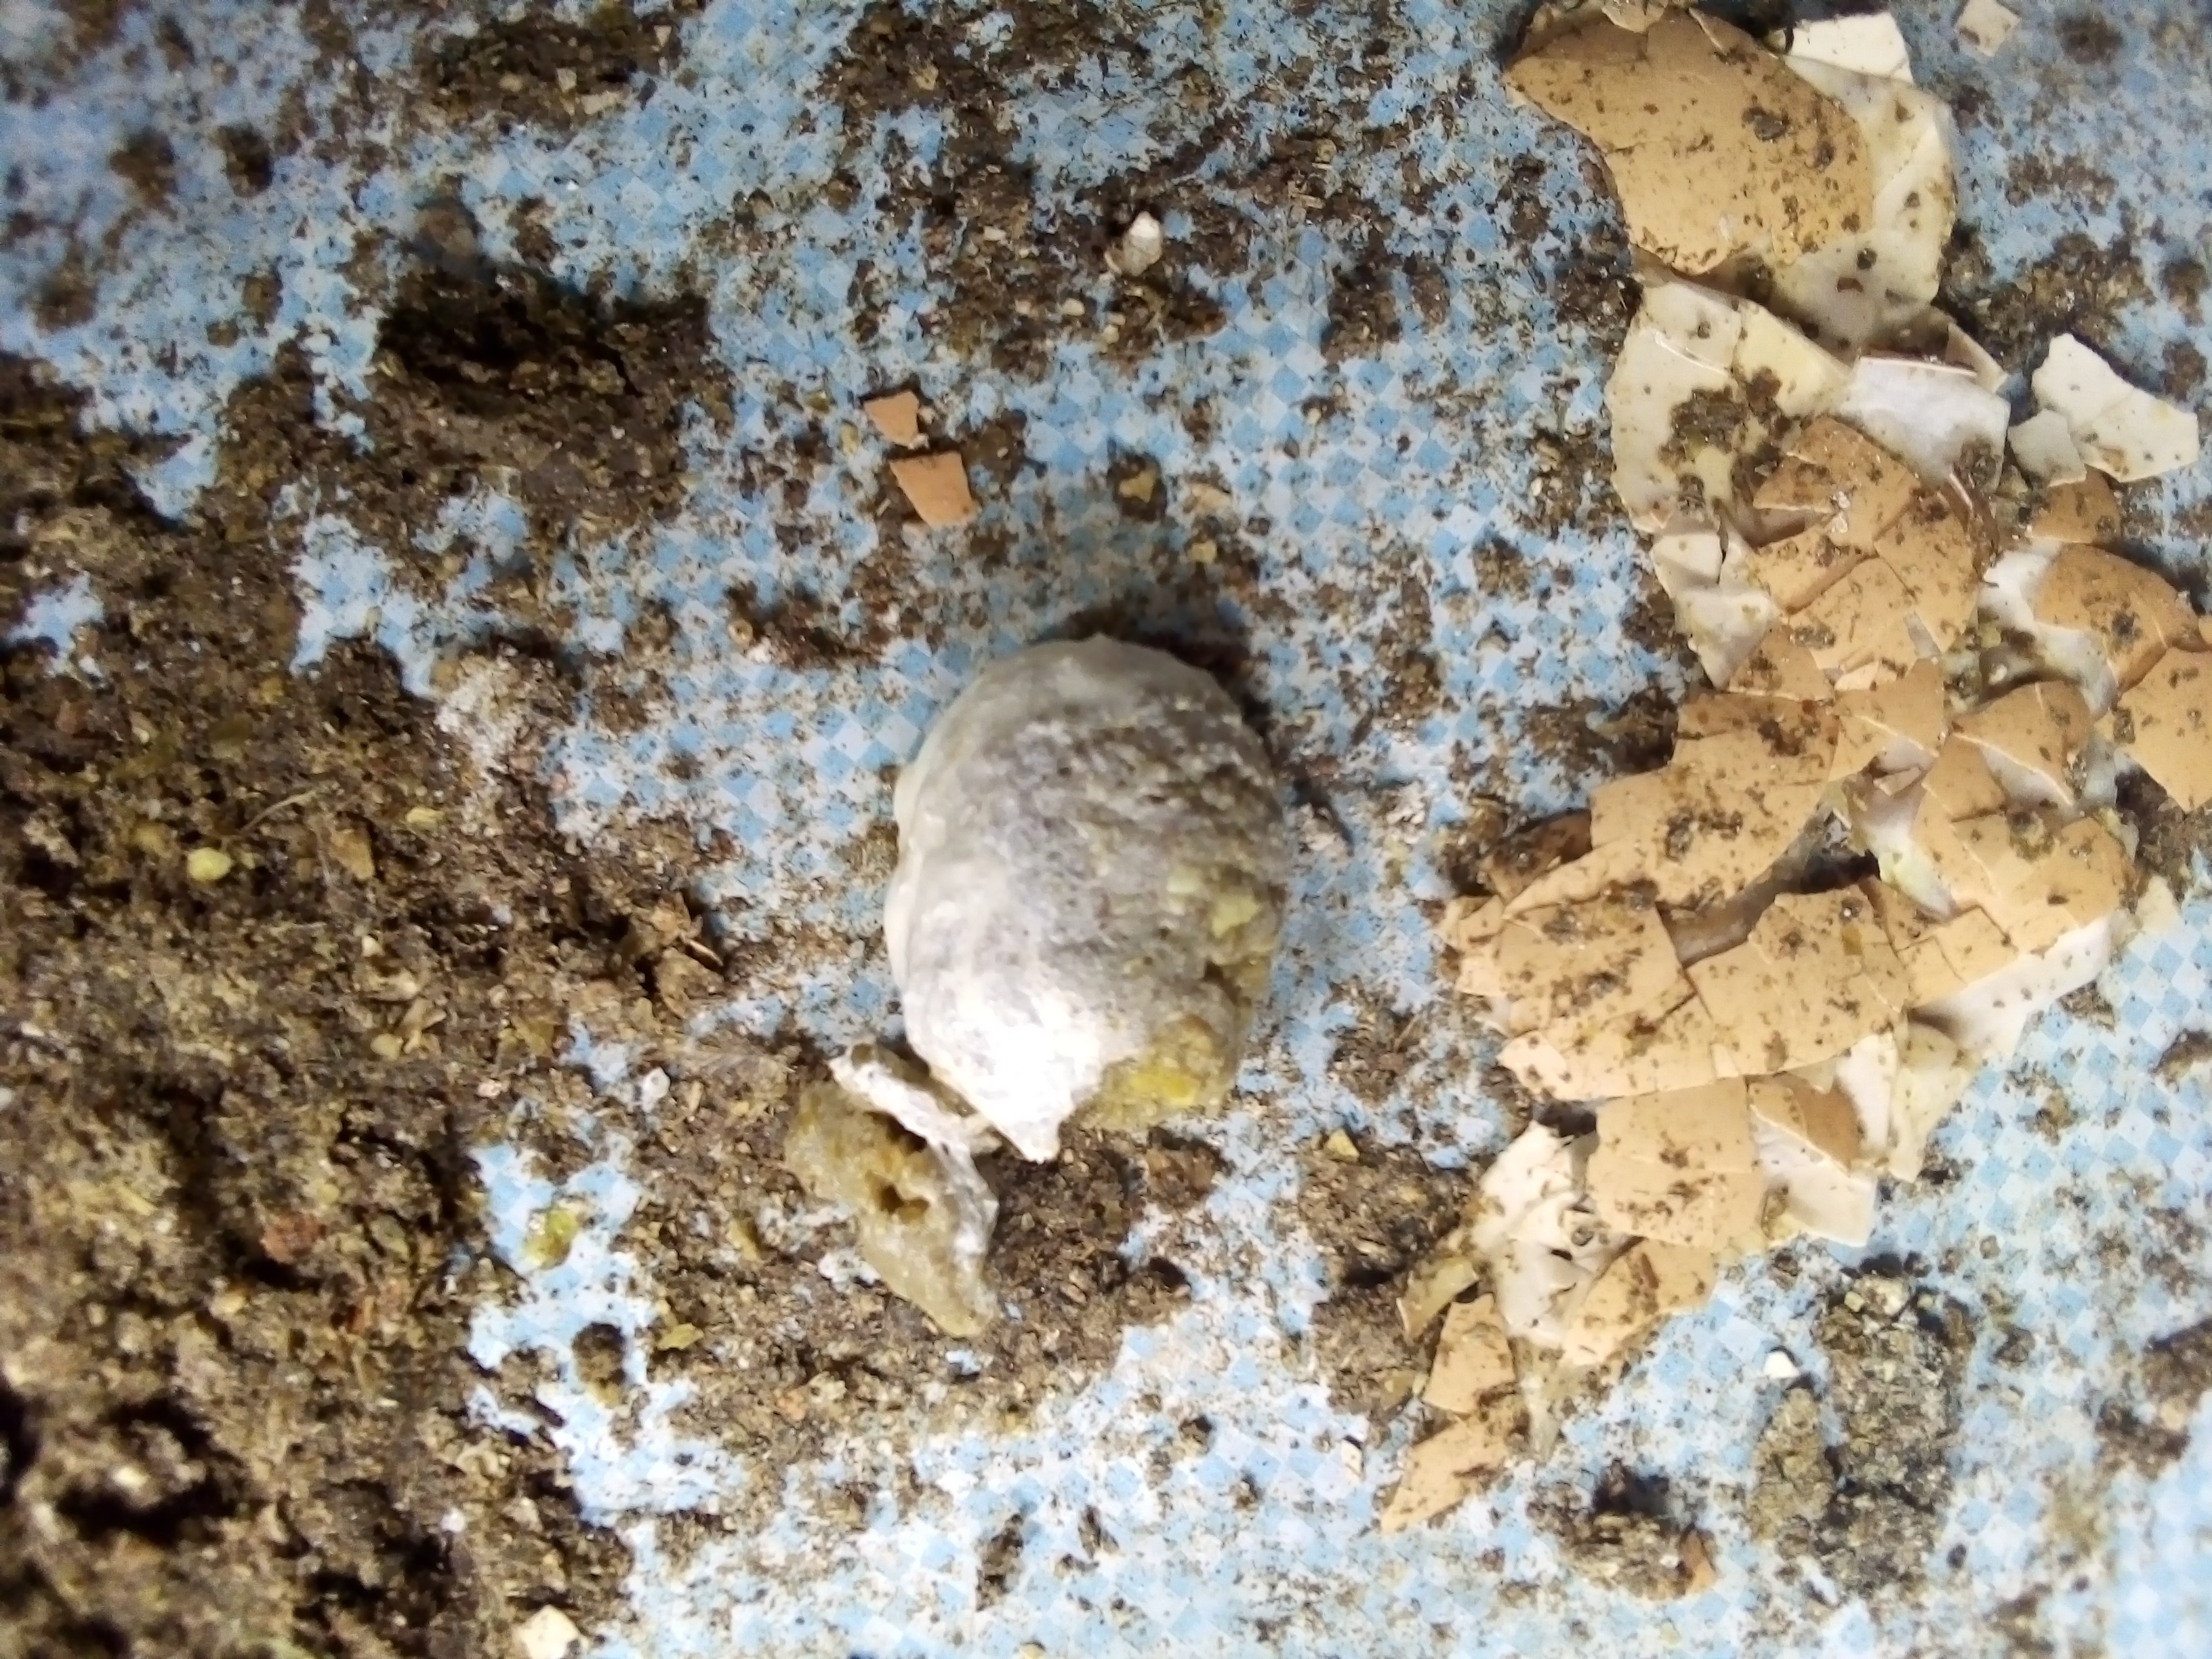
PCR-confirmed diagnosis: Salmonella